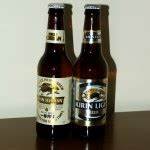
Label: glass